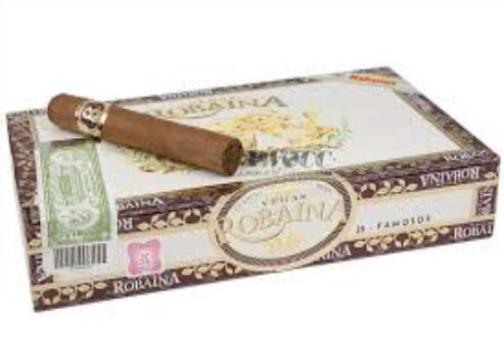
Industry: Necessities